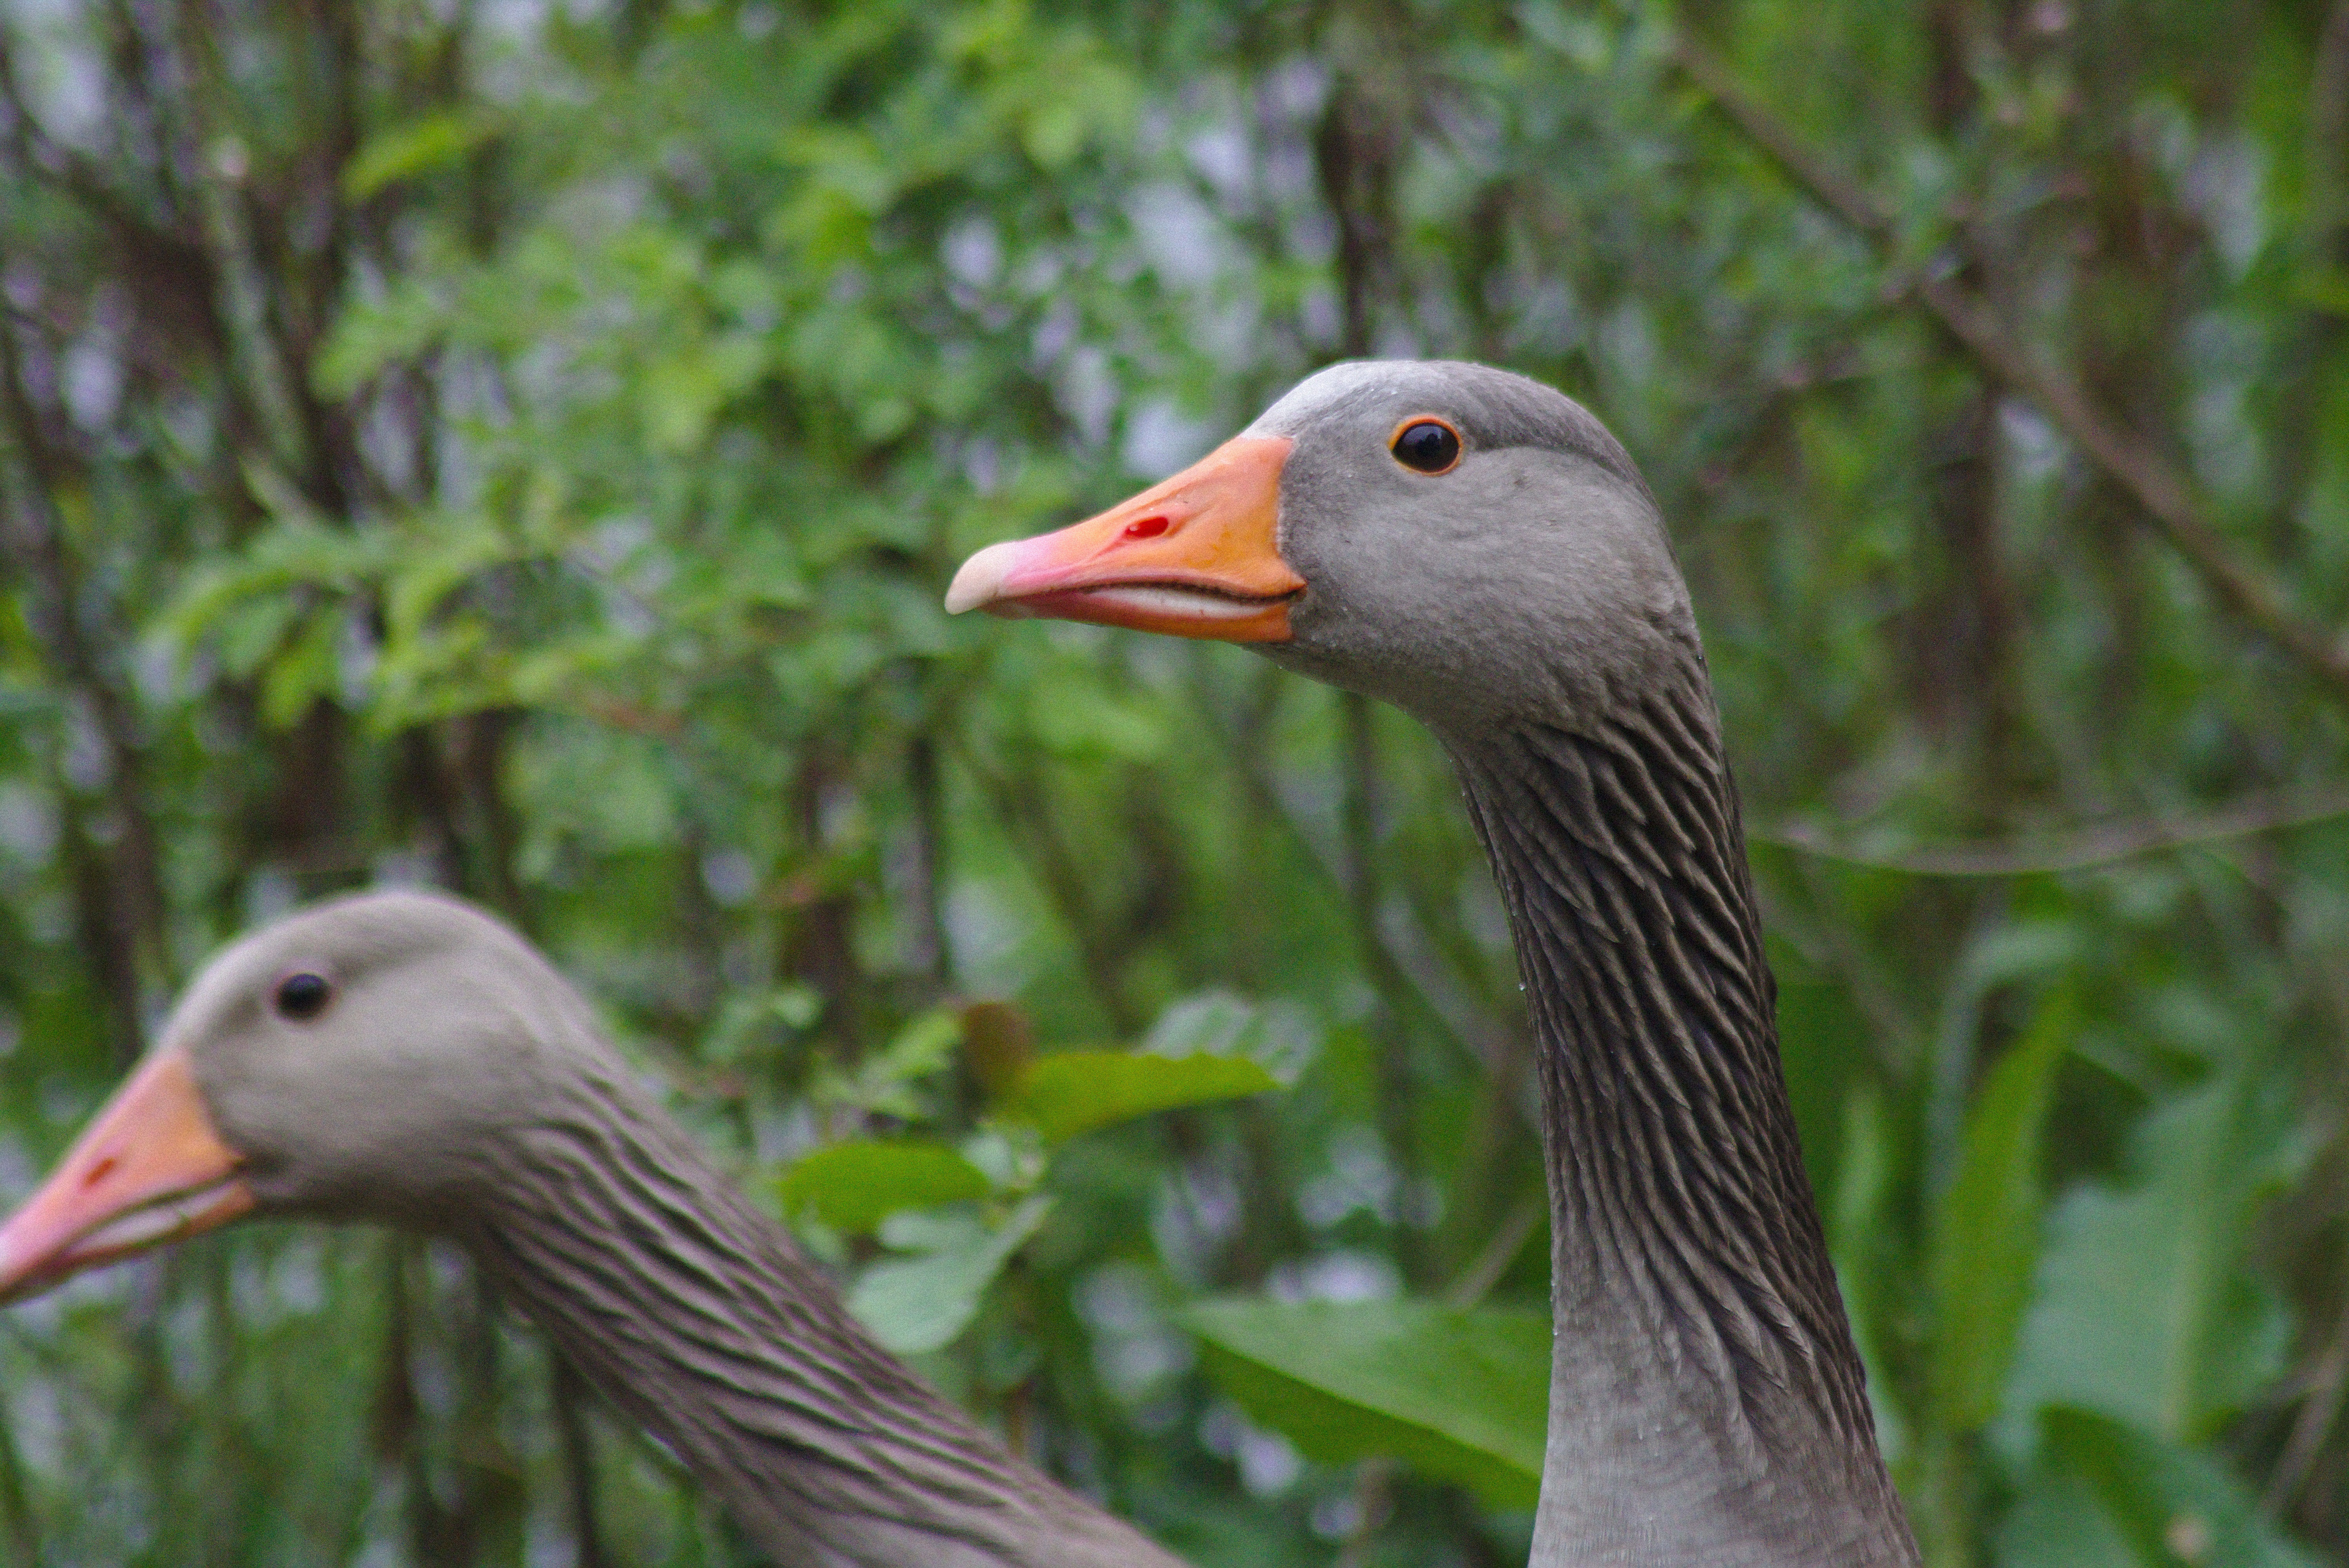
water, nature, bird, animal, wildlife, spring, green, beak, fowl, fauna, plumage, poultry, close up, duck, neck, head, goose, vertebrate, creature, elegant, bill, waterfowl, water bird, animal world, wildlife photography, mallard, canard, schwimmvogel, ducks geese and swans